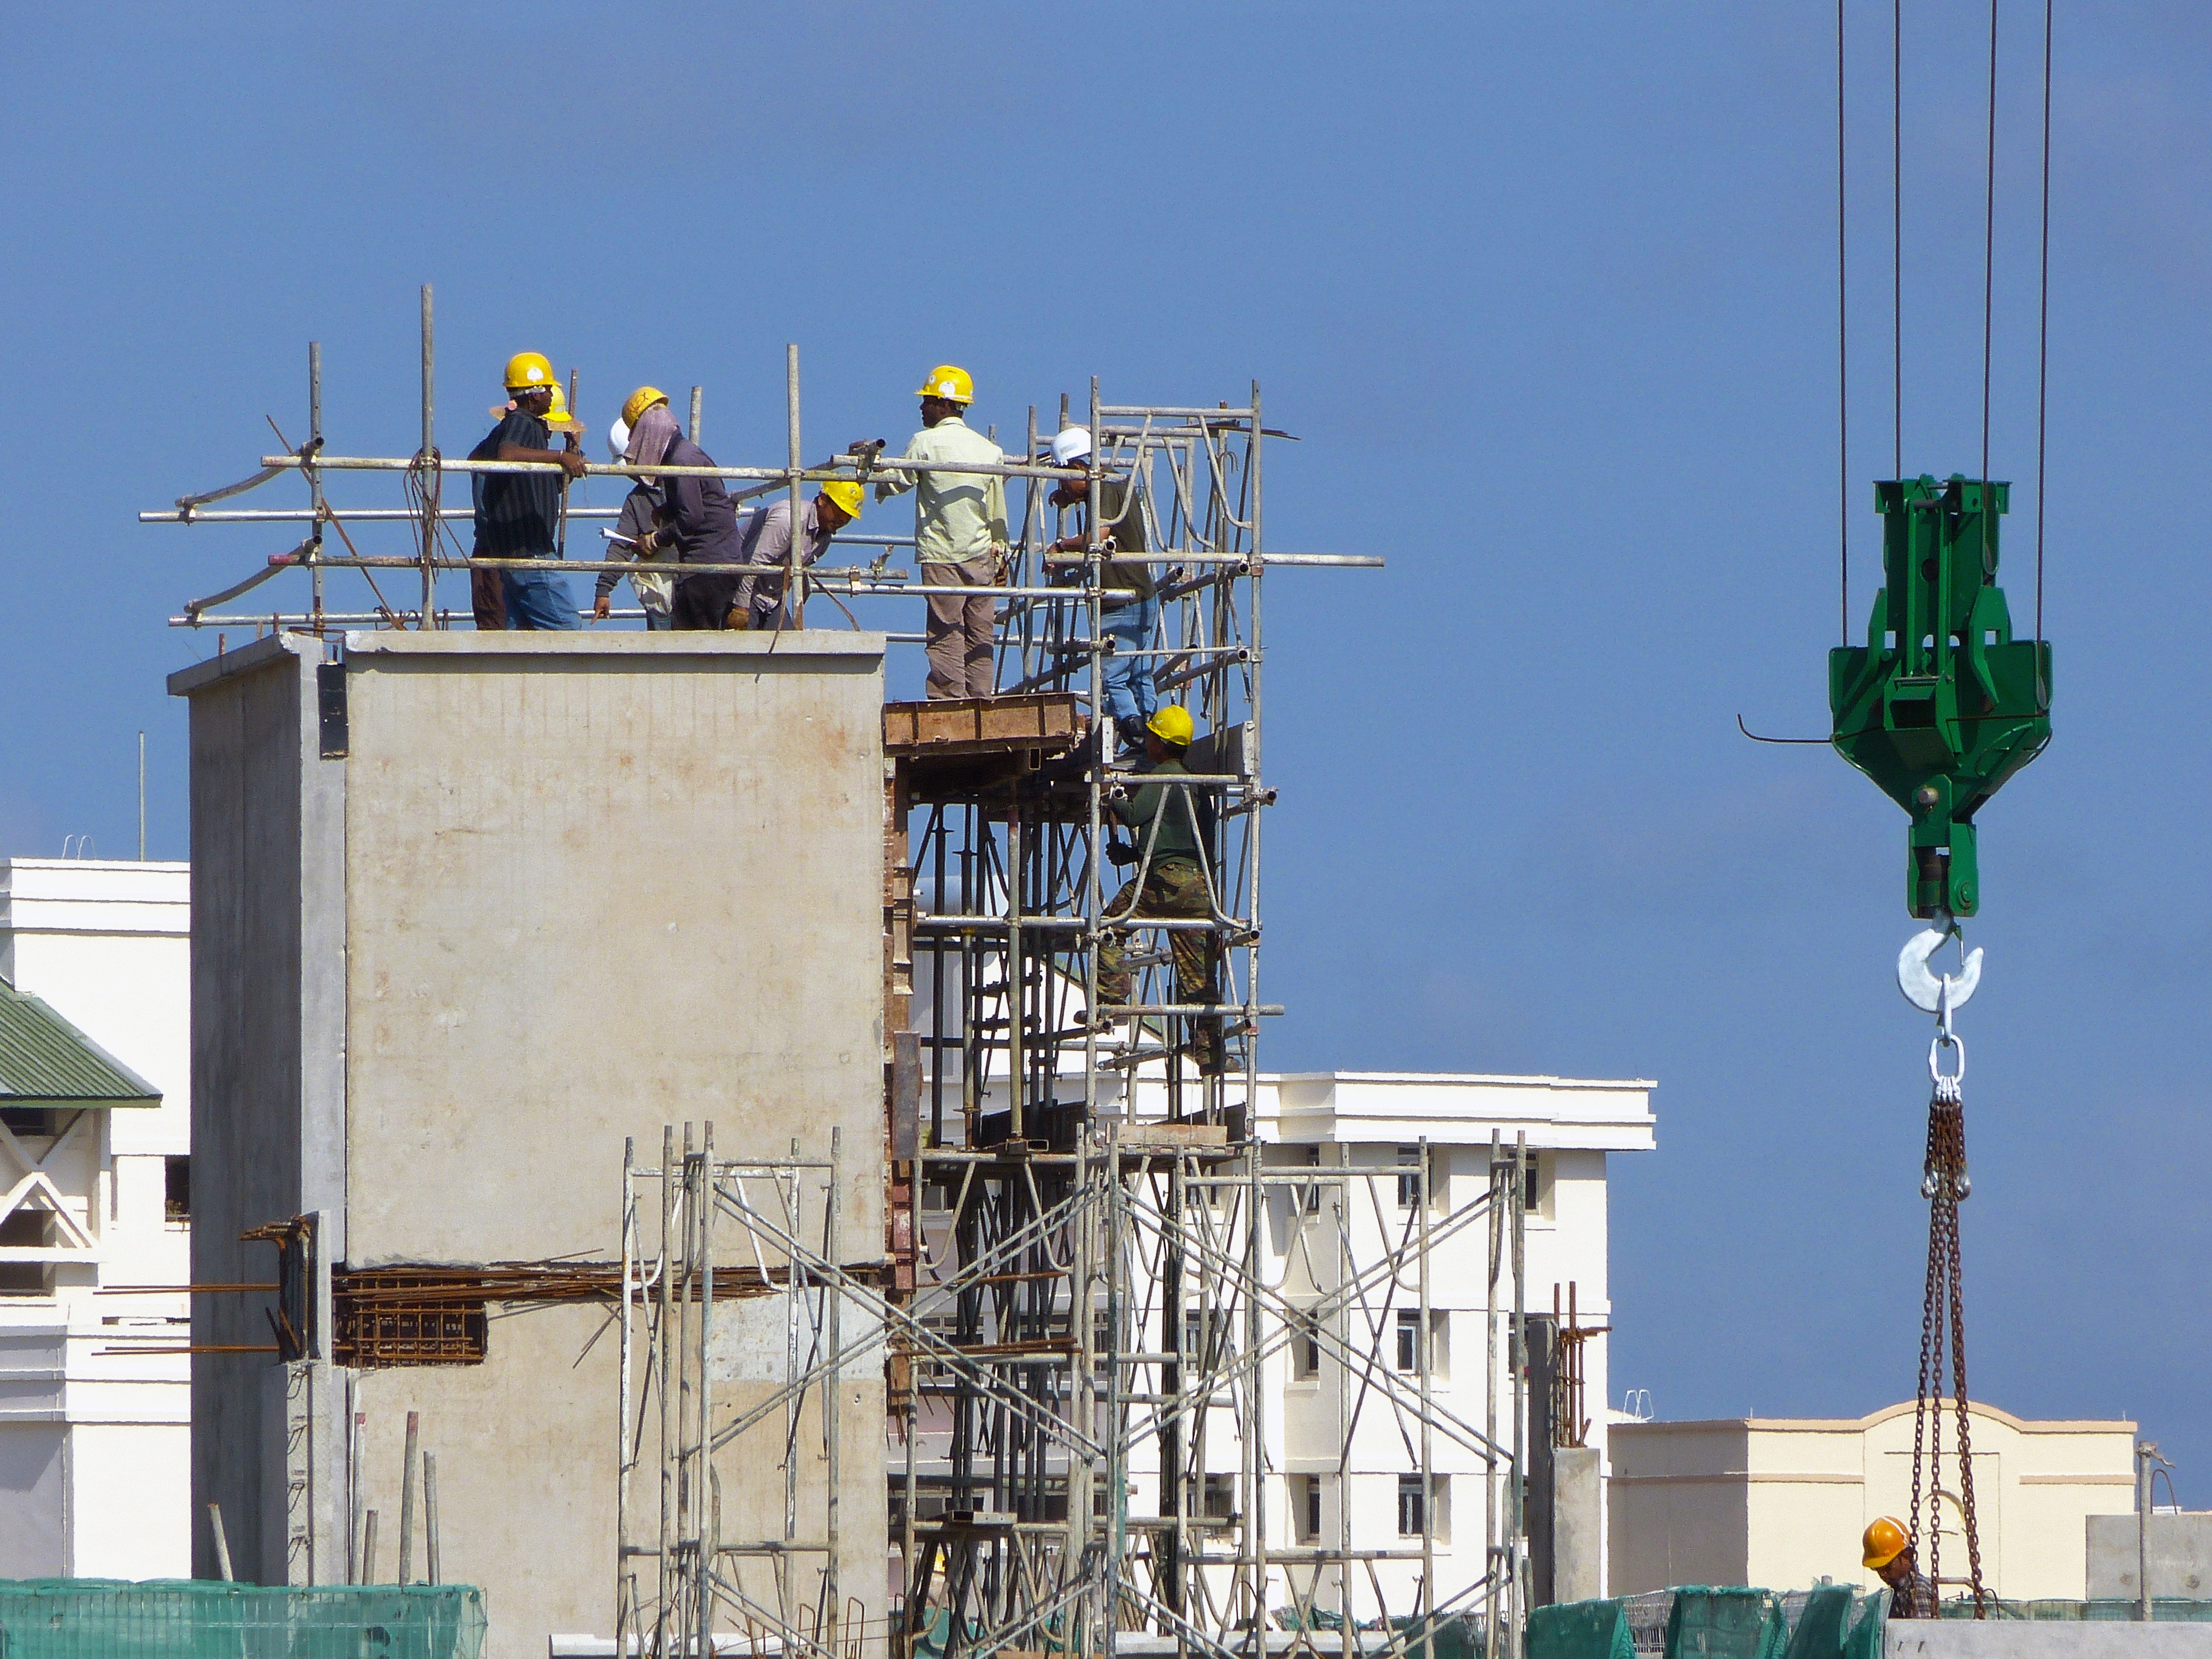
architecture, sky, building, construction, metal, blue, industry, electricity, housing, energy, construction site, helmet, build, crane, site, singapore, heavy equipment, under construction, building site, construction equipment, building construction, men at work